Ohio

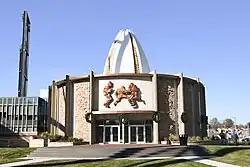
The Pro Football Hall of Fame in Canton

Buckeyes are a variation of standard peanut butter cups popular in Ohio. Coated in chocolate with a partially exposed center of peanut butter fudge, the candy resembles the appearance of the nut that grows on the state tree, commonly known as the buckeye. The Klondike bar originated in Mansfield in 1922. Dum Dums lollipops were originally produced in Bellevue, Ohio in 1924, and have been made by Spangler Candy Company in Bryan, Ohio since 1953.